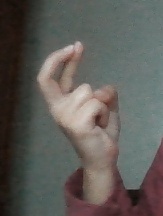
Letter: zay